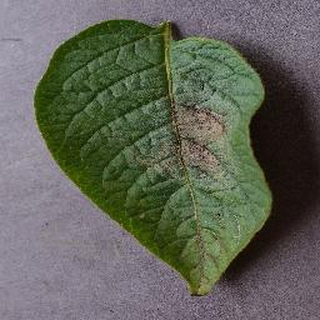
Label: potato_late_blight